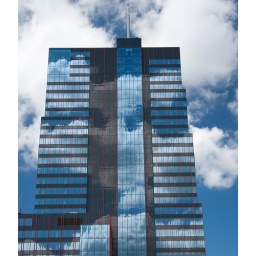
Perfect sky and clouds in the building